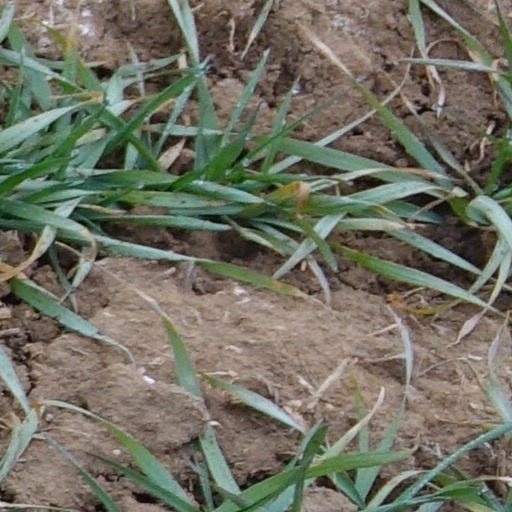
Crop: wheat